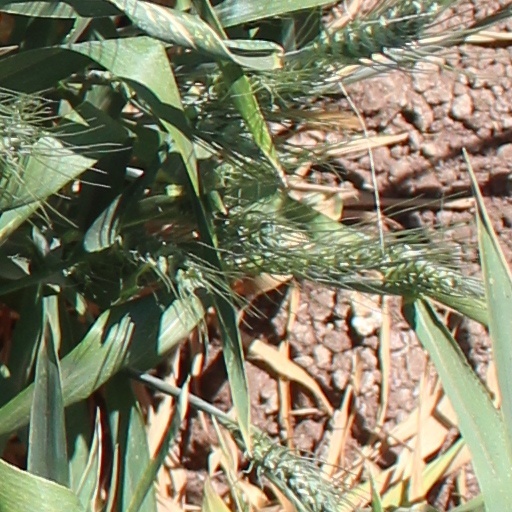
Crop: wheat